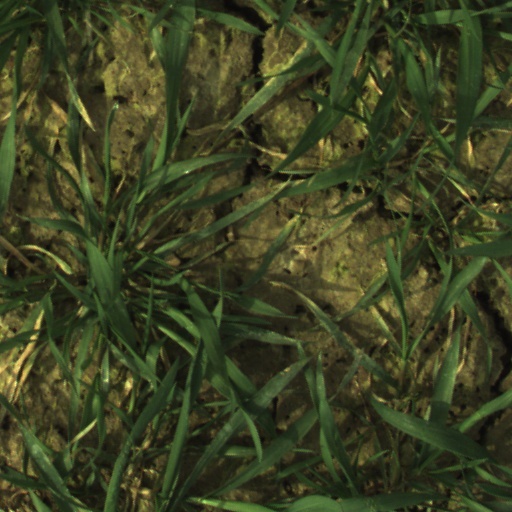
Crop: wheat